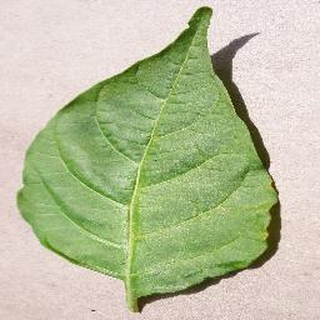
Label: healthy_bell_pepper